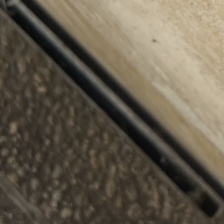
Label: no_lanternfly